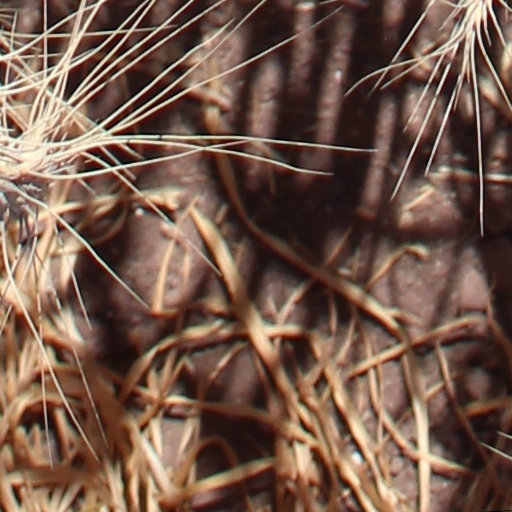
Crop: wheat